Pittsburgh Pirates

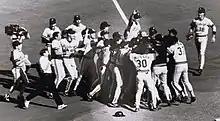
Pittsburgh clinching the division title in 1990.

The Pirates sank back into mediocrity in the 1980s and returned to post-season play in the early 1990s behind young players like Barry Bonds, Bobby Bonilla, and Doug Drabek. The Pirates won three straight division titles from 1990 to 1992 but lost in the National League Championship Series each time, notably coming within one out of advancing to the World Series in 1992. Several of the team's best players, including Bonds and Drabek, left as free agents after that season.